A Cinderella Story: Starstruck

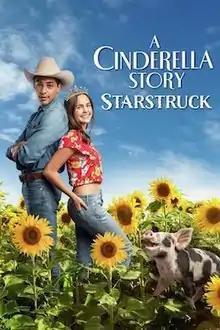
DVD cover

A Cinderella Story: Starstruck is a 2021 American teen comedy musical film written and directed by Michelle Johnston and starring Bailee Madison and Michael Evans Behling. It is a stand-alone sequel to "" (2019), and the sixth installment of the "A Cinderella Story" film series. The film was released digitally on June 29, 2021, and on DVD on July 13, 2021.